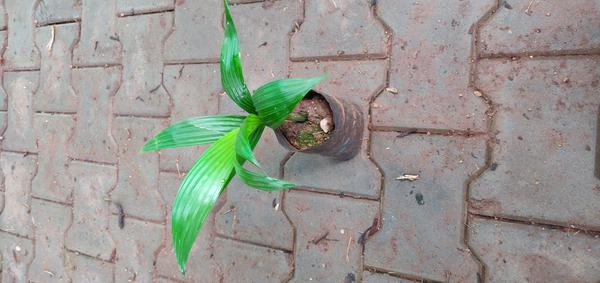
Plant: Betel_Nut